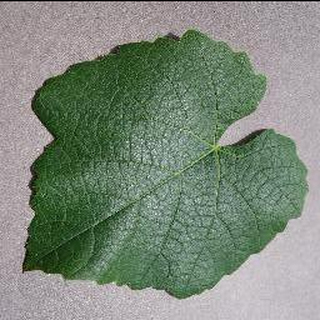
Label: healthy_grape